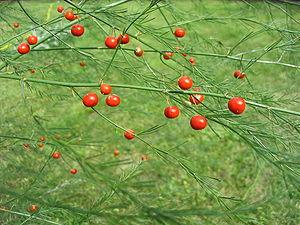
L'asperge est une plante de la famille des Asparagaceae originaire de l'est du bassin méditerranéen. Connue des Romains, elle est cultivée comme plante potagère en France depuis le XVᵉ siècle. Le terme désigne aussi ses pousses comestibles, qui proviennent de rhizomes d'où partent chaque année les bourgeons souterrains ou turions qui donnent naissance à des tiges s'élevant entre 1 et 1,5 mètre.